Jordan Grand Prix

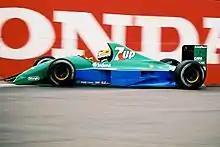
Bertrand Gachot giving Jordan their F1 début at the 1991 United States Grand Prix.

Jordan's success in lower formulae inspired the creation of a Formula One programme for the season and a change of name to Jordan Grand Prix. The first driver to test a Jordan F1 car was John Watson. Jordan hired Italian veteran Andrea de Cesaris and Belgian Bertrand Gachot to race his first cars, which were powered by Ford. The team had a very solid debut finishing 5th in the Constructors' Championship, with de Cesaris finishing 9th in the Drivers' Championship. De Cesaris ran second for much of the Belgian Grand Prix, and was actually gaining on leader Ayrton Senna until the car failed in the closing laps. Gachot was sent to prison mid-season for attacking a taxi driver, and was replaced for the by Michael Schumacher. The team received $150,000 from Mercedes-Benz in return for giving their young German sportscar star experience of Grand Prix racing. Despite Jordan's agreement in principle with Mercedes to retain Schumacher for the remainder of the season, the German driver signed to Benetton-Ford for the following race. Jordan applied for an injunction in the UK courts to prevent Schumacher driving for Benetton, but lost the case as they had not yet signed a contract. Ousted Benetton driver Roberto Moreno and future Champ Car title winner Alessandro Zanardi filled the second car afterwards. Success for Jordan literally came at a high price. The team was forced to switch to cheaper Yamaha engines for the season. With Maurício Gugelmin and Stefano Modena driving, the team struggled badly and failed to score a point until the final race of the season.